Charles R. Palmer House

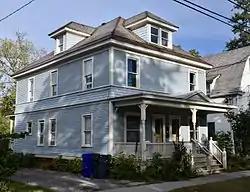

The Charles R. Palmer House is a historic house at 201-203 North Willard Street in Burlington, Vermont. Built about 1911, it is a well-preserved example of an American Foursquare duplex in the city's Old North End neighborhood. It was listed on the National Register of Historic Places in 2005.